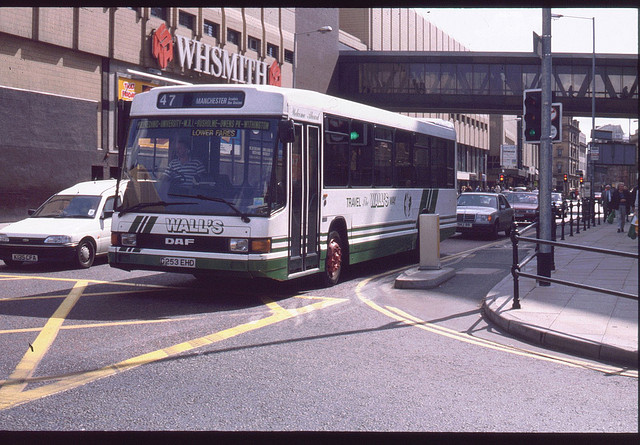
user: Given an image and a question. Answer the question in a short answer. Question: What does the shop whose sign is in the background mainly sell? Short Answer:
assistant: book